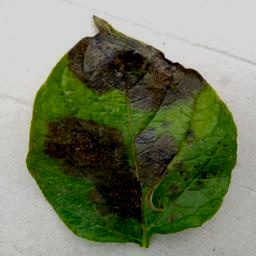
Etiqueta: Late Blight